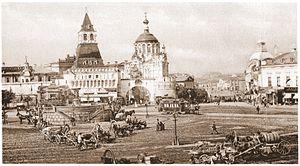
La Loubianka est le nom d'un immeuble situé à Moscou en Russie, sur la place éponyme.